Jamie Brewer

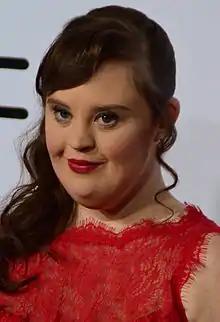
Brewer at the 2015 Make-Up Artists & Hair Stylists Guild Awards, February 2015

Jamie Brewer is an American actress and model. She is best known for her roles in the FX horror anthology television series "American Horror Story". In its first season, "", she portrayed Adelaide "Addie" Langdon; in the third season, "", she portrayed Nan, an enigmatic and clairvoyant witch; in the fourth season "", she portrayed Chester Creb's vision of his doll, Marjorie; in the seventh season "", she portrayed Hedda, a member of the 'SCUM' crew, led by feminist Valerie Solanas; and she also returned to her role as Nan in the eighth season, "".